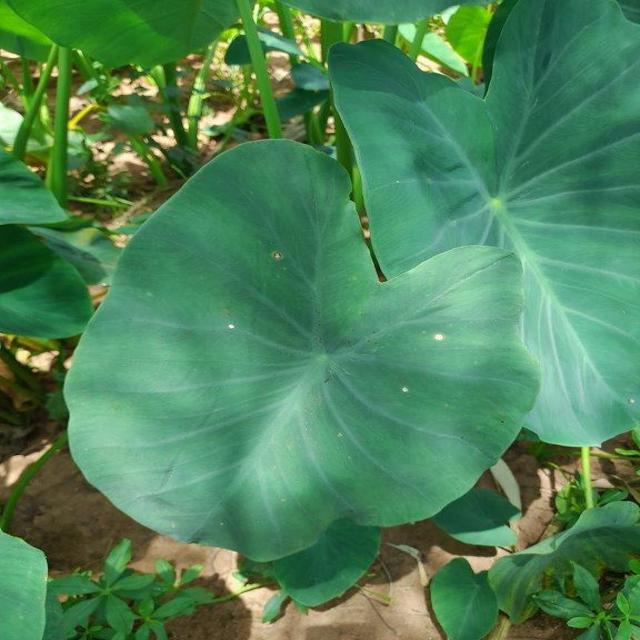
Label: Healthy